Galápagos petrel

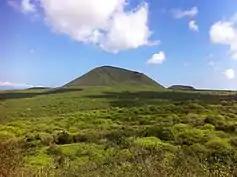
View of Island area. Floreana island is one of the nesting sites of the Galápagos petrel.

Galápagos petrels are adapted to make efficient use of food resources which are typically distant from the colonies, patchily distributed and have low nutritive value. The petrels mainly take mesopelagic prey such as squids, small fish, crustaceans and other invertebrates. These are presumably taken at night because that is when some of the prey migrate vertically to feed at the surface; although sometimes, they are driven to the surface by tunas and porpoises. Plus, some of their prey (about 82% in number and 75% by mass) are bioluminescent, which may help the species detect them at night. Galápagos petrels catch and eat them while flying.